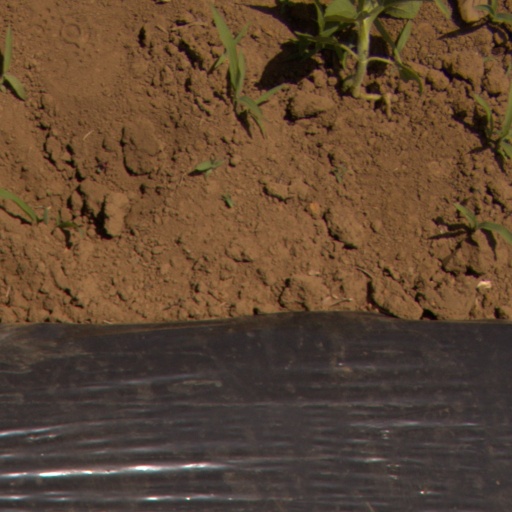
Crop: Jerusalem artichoke